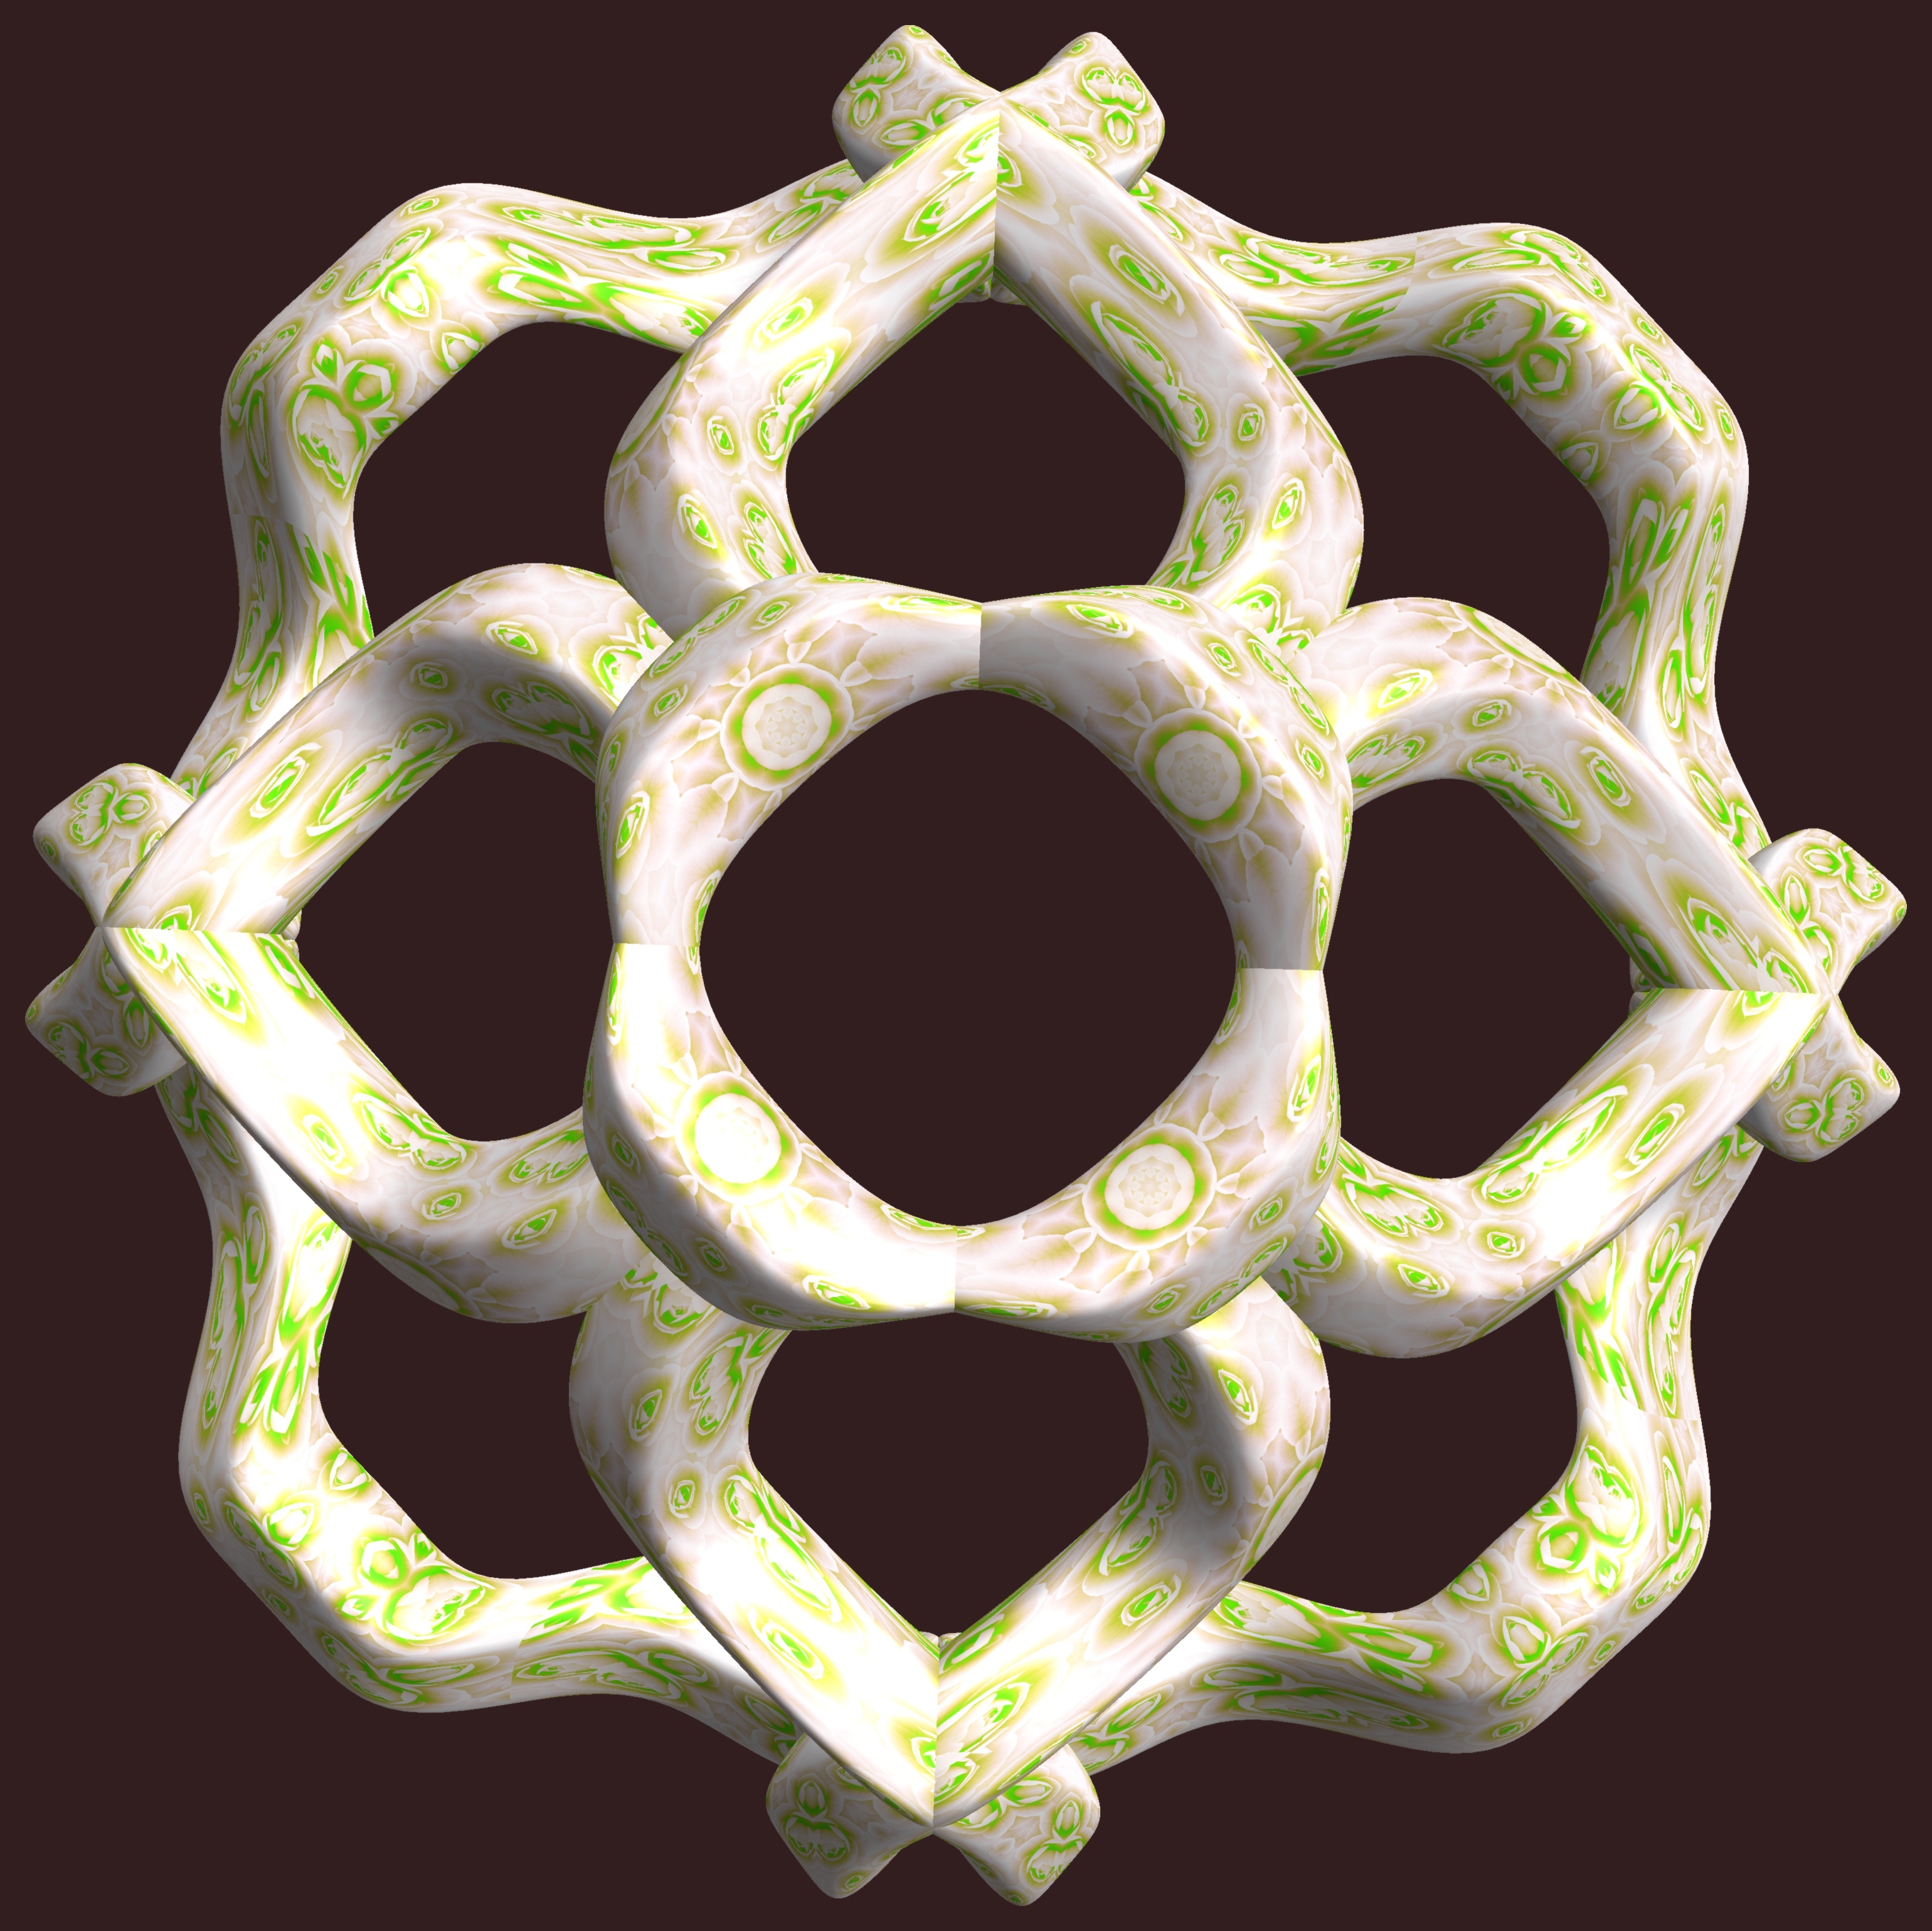
abstract, structure, texture, pattern, geometry, font, sculpture, design, symmetry, 3d, graphic, shape, torus, mathematica, cg, parametricplot3d, code, program, algorithm, mapping, geometricsculpture